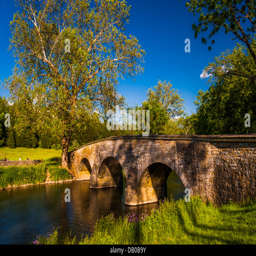
on a beautiful spring day